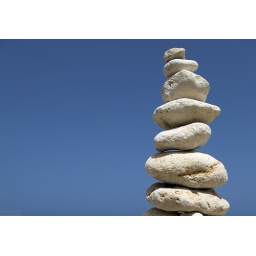
A pile of loose stones and pebbles over a clear sky background